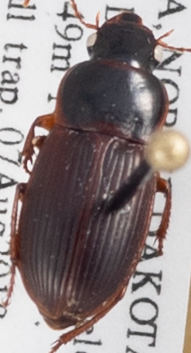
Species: Harpalus somnulentus
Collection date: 2018-08-07
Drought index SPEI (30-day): -0.32
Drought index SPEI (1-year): -0.17
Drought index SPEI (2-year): -0.46